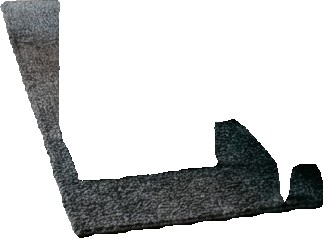
Surface category: rug